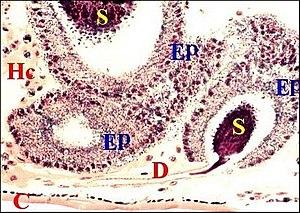
Glandes acinoïdes prégonoporales de Mygale Migide. Coupe histologique longitudinale..
L'appareil épigastrique des araignées est un complexe anatomo-fonctionnel situé au niveau de l'orifice génital ou gonopore des Aranéides mâles. Il comporte des organes sécréteurs exocrines prégonoporaux pourvus de fusules comme les glandes séricigènes, des sensilles mécanoréceptrices et des glandules à phéromones. Il joue un rôle important dans le processus de la transmission spermatique.